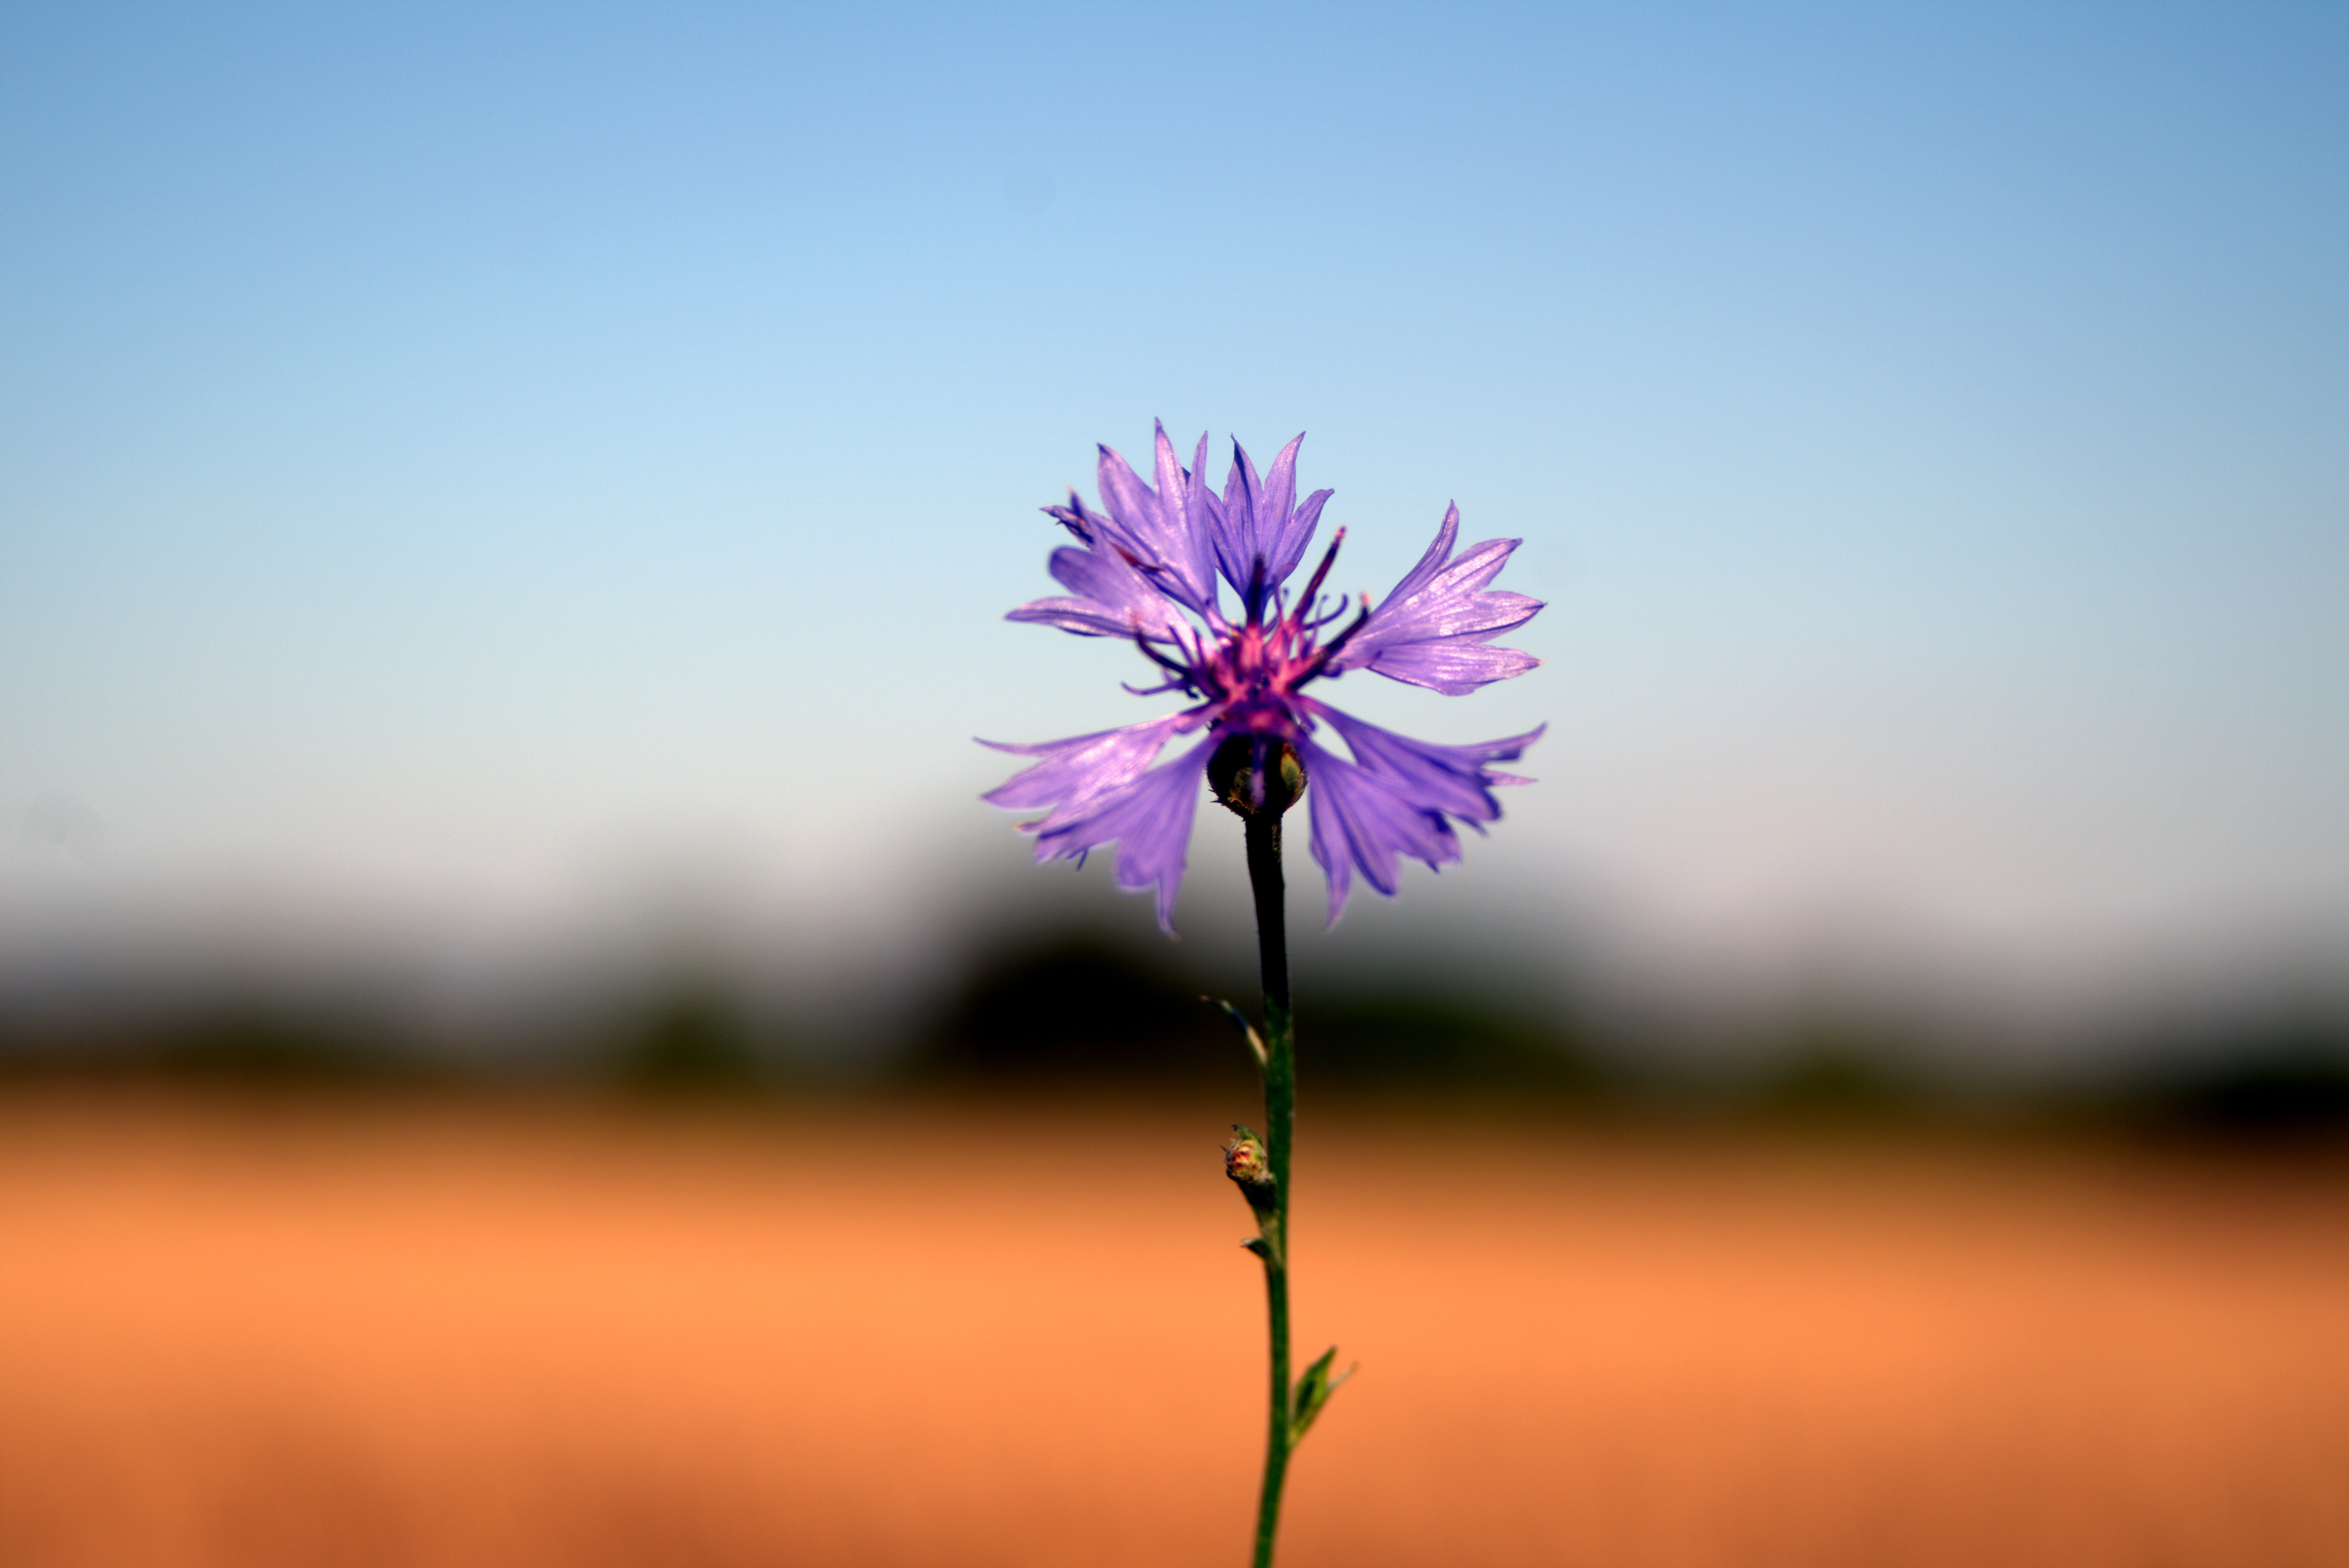
nature, grass, blossom, plant, sky, sunset, field, photography, meadow, prairie, sunlight, morning, flower, petal, village, blue, agriculture, flora, wildflower, close up, wild flowers, cornflower, grassland, wildflowers, macro photography, blue flowers, flowering plant, daisy family, weed flourishing, grass family, plant stem, land plant